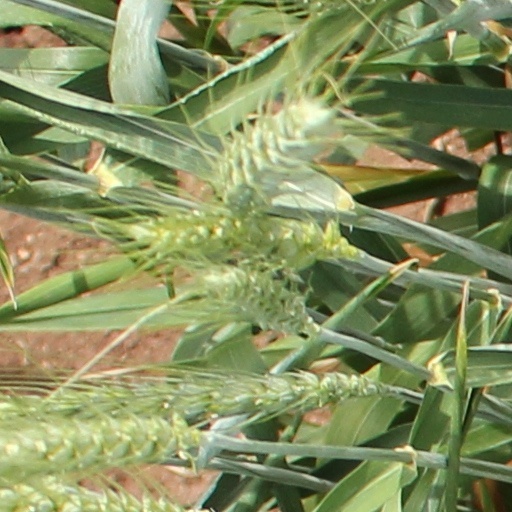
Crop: wheat